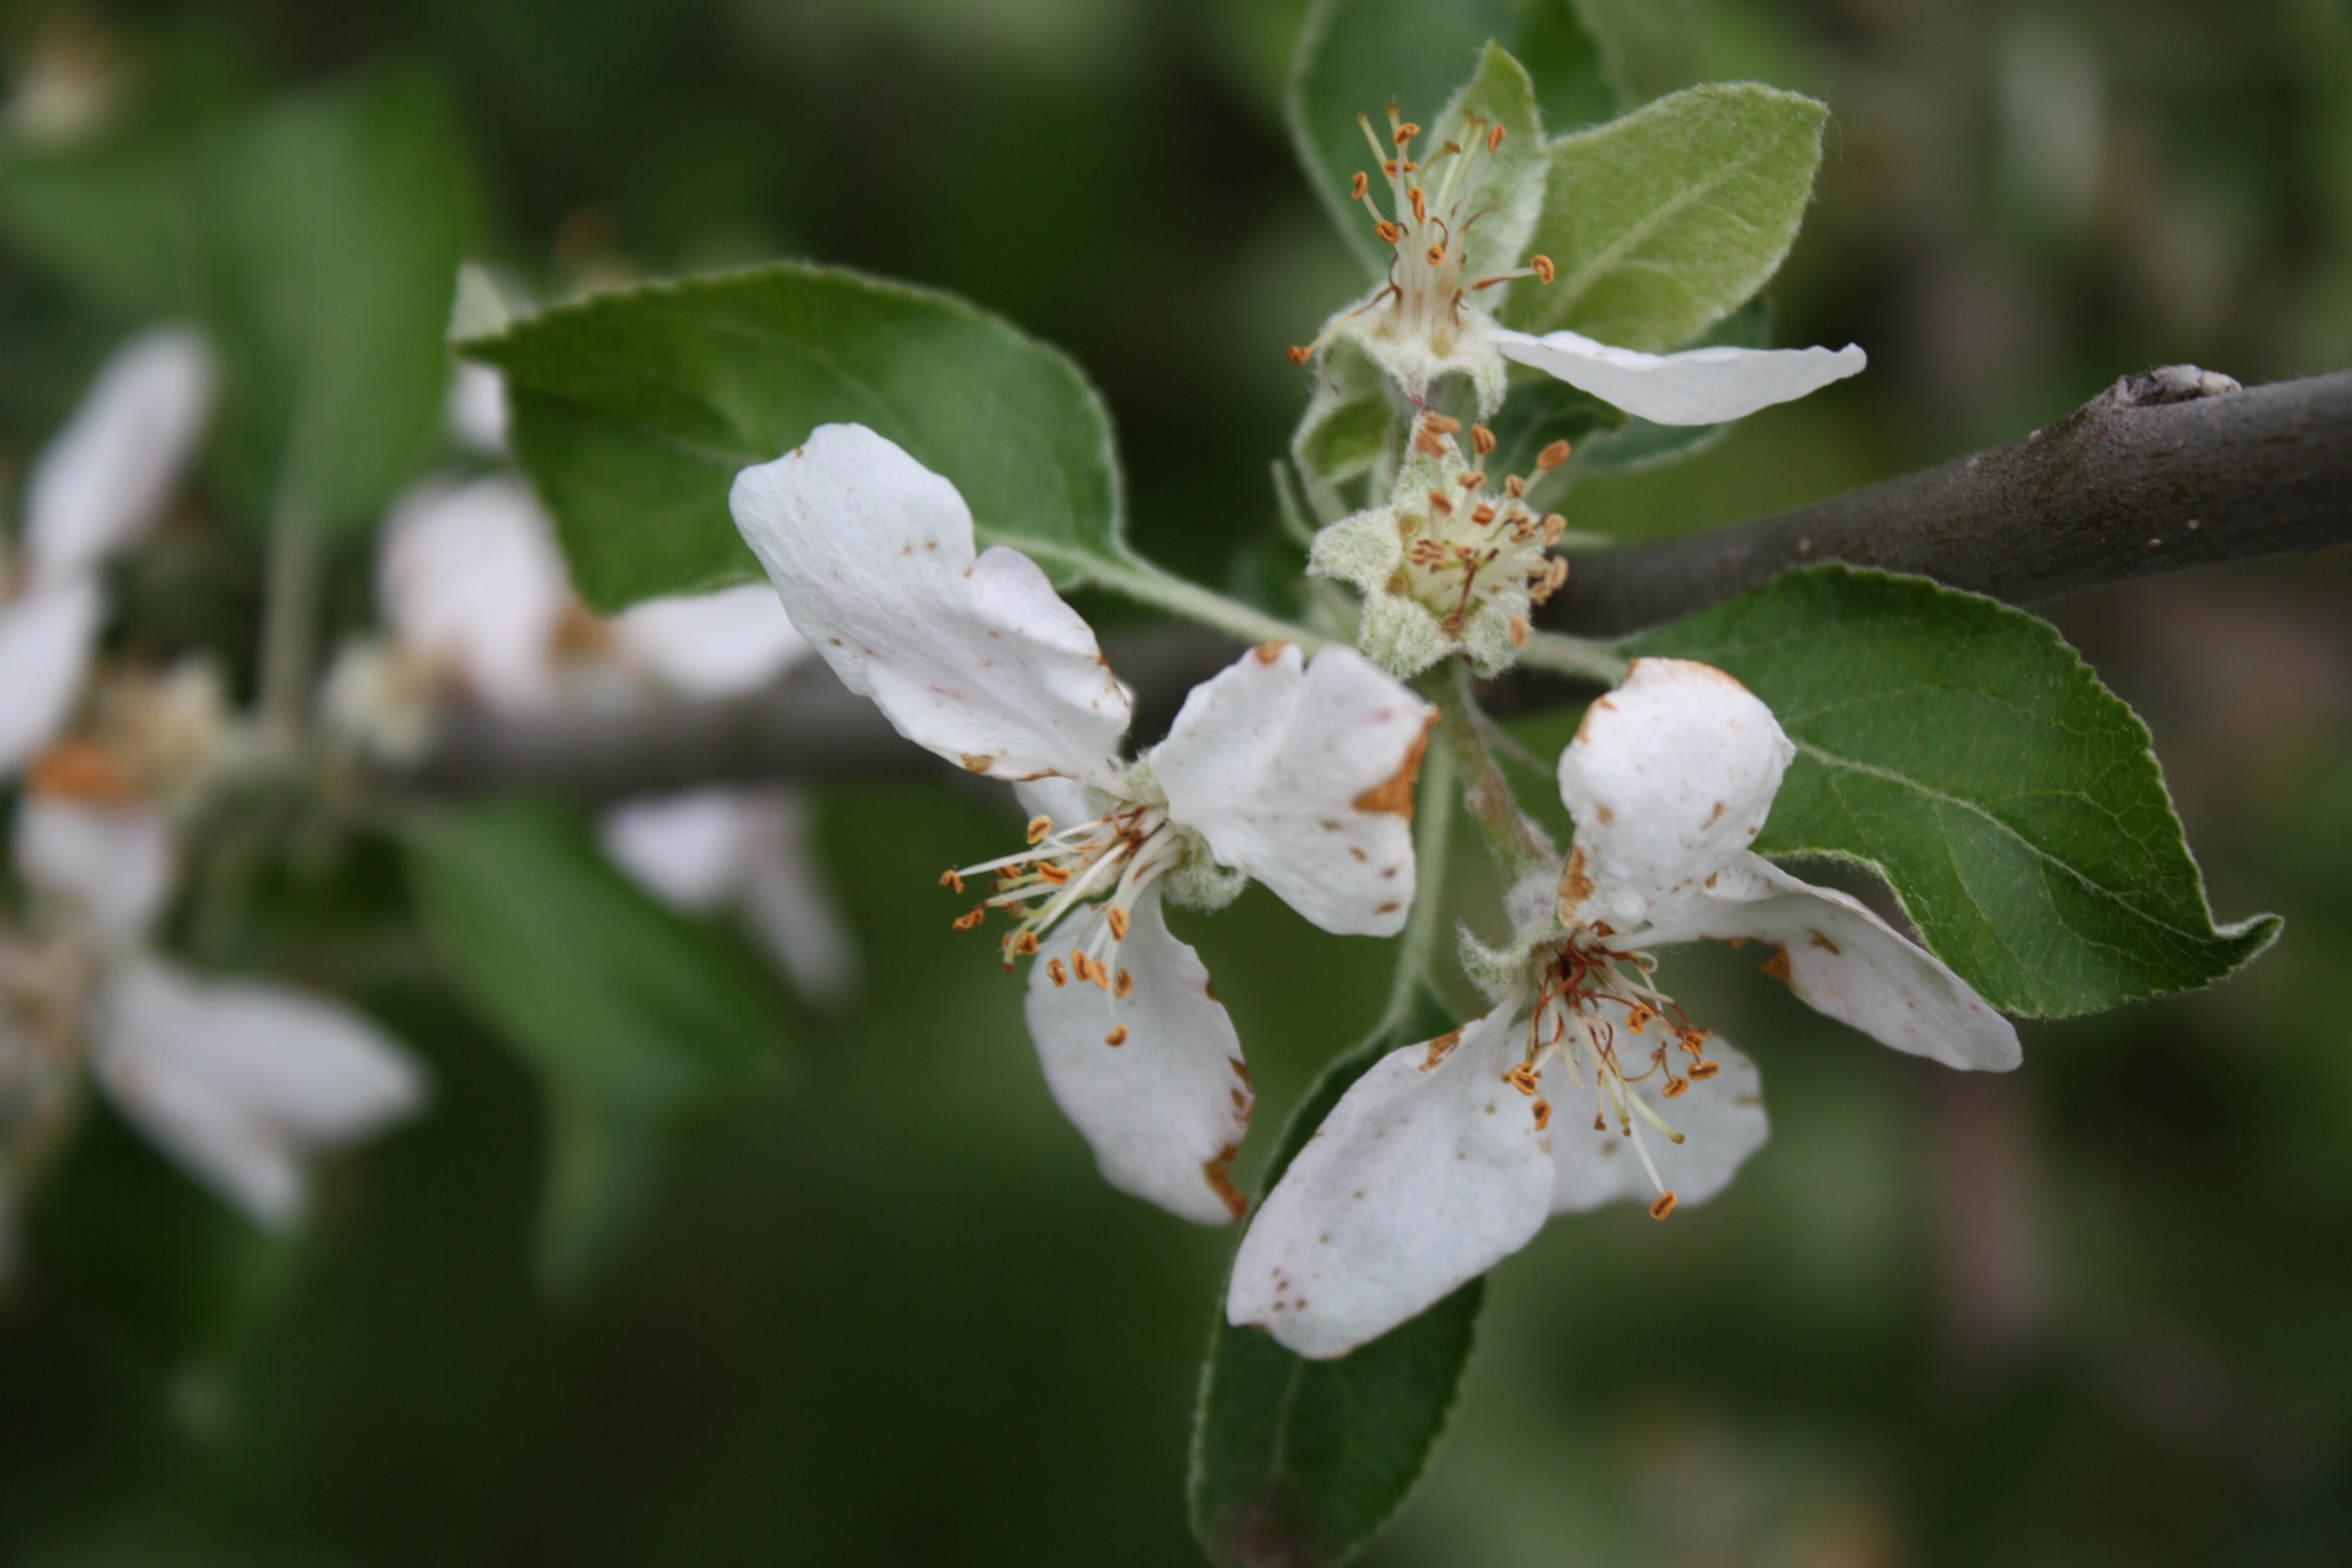
tree, nature, branch, blossom, plant, fruit, flower, food, spring, produce, botany, blooming, garden, flora, shrub, apple tree, macro photography, flowering plant, land plant